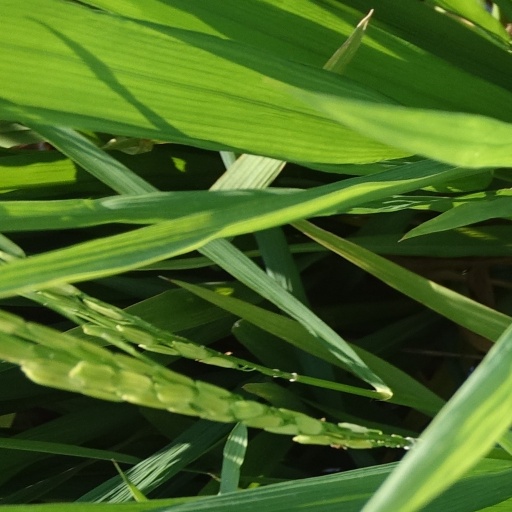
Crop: rice